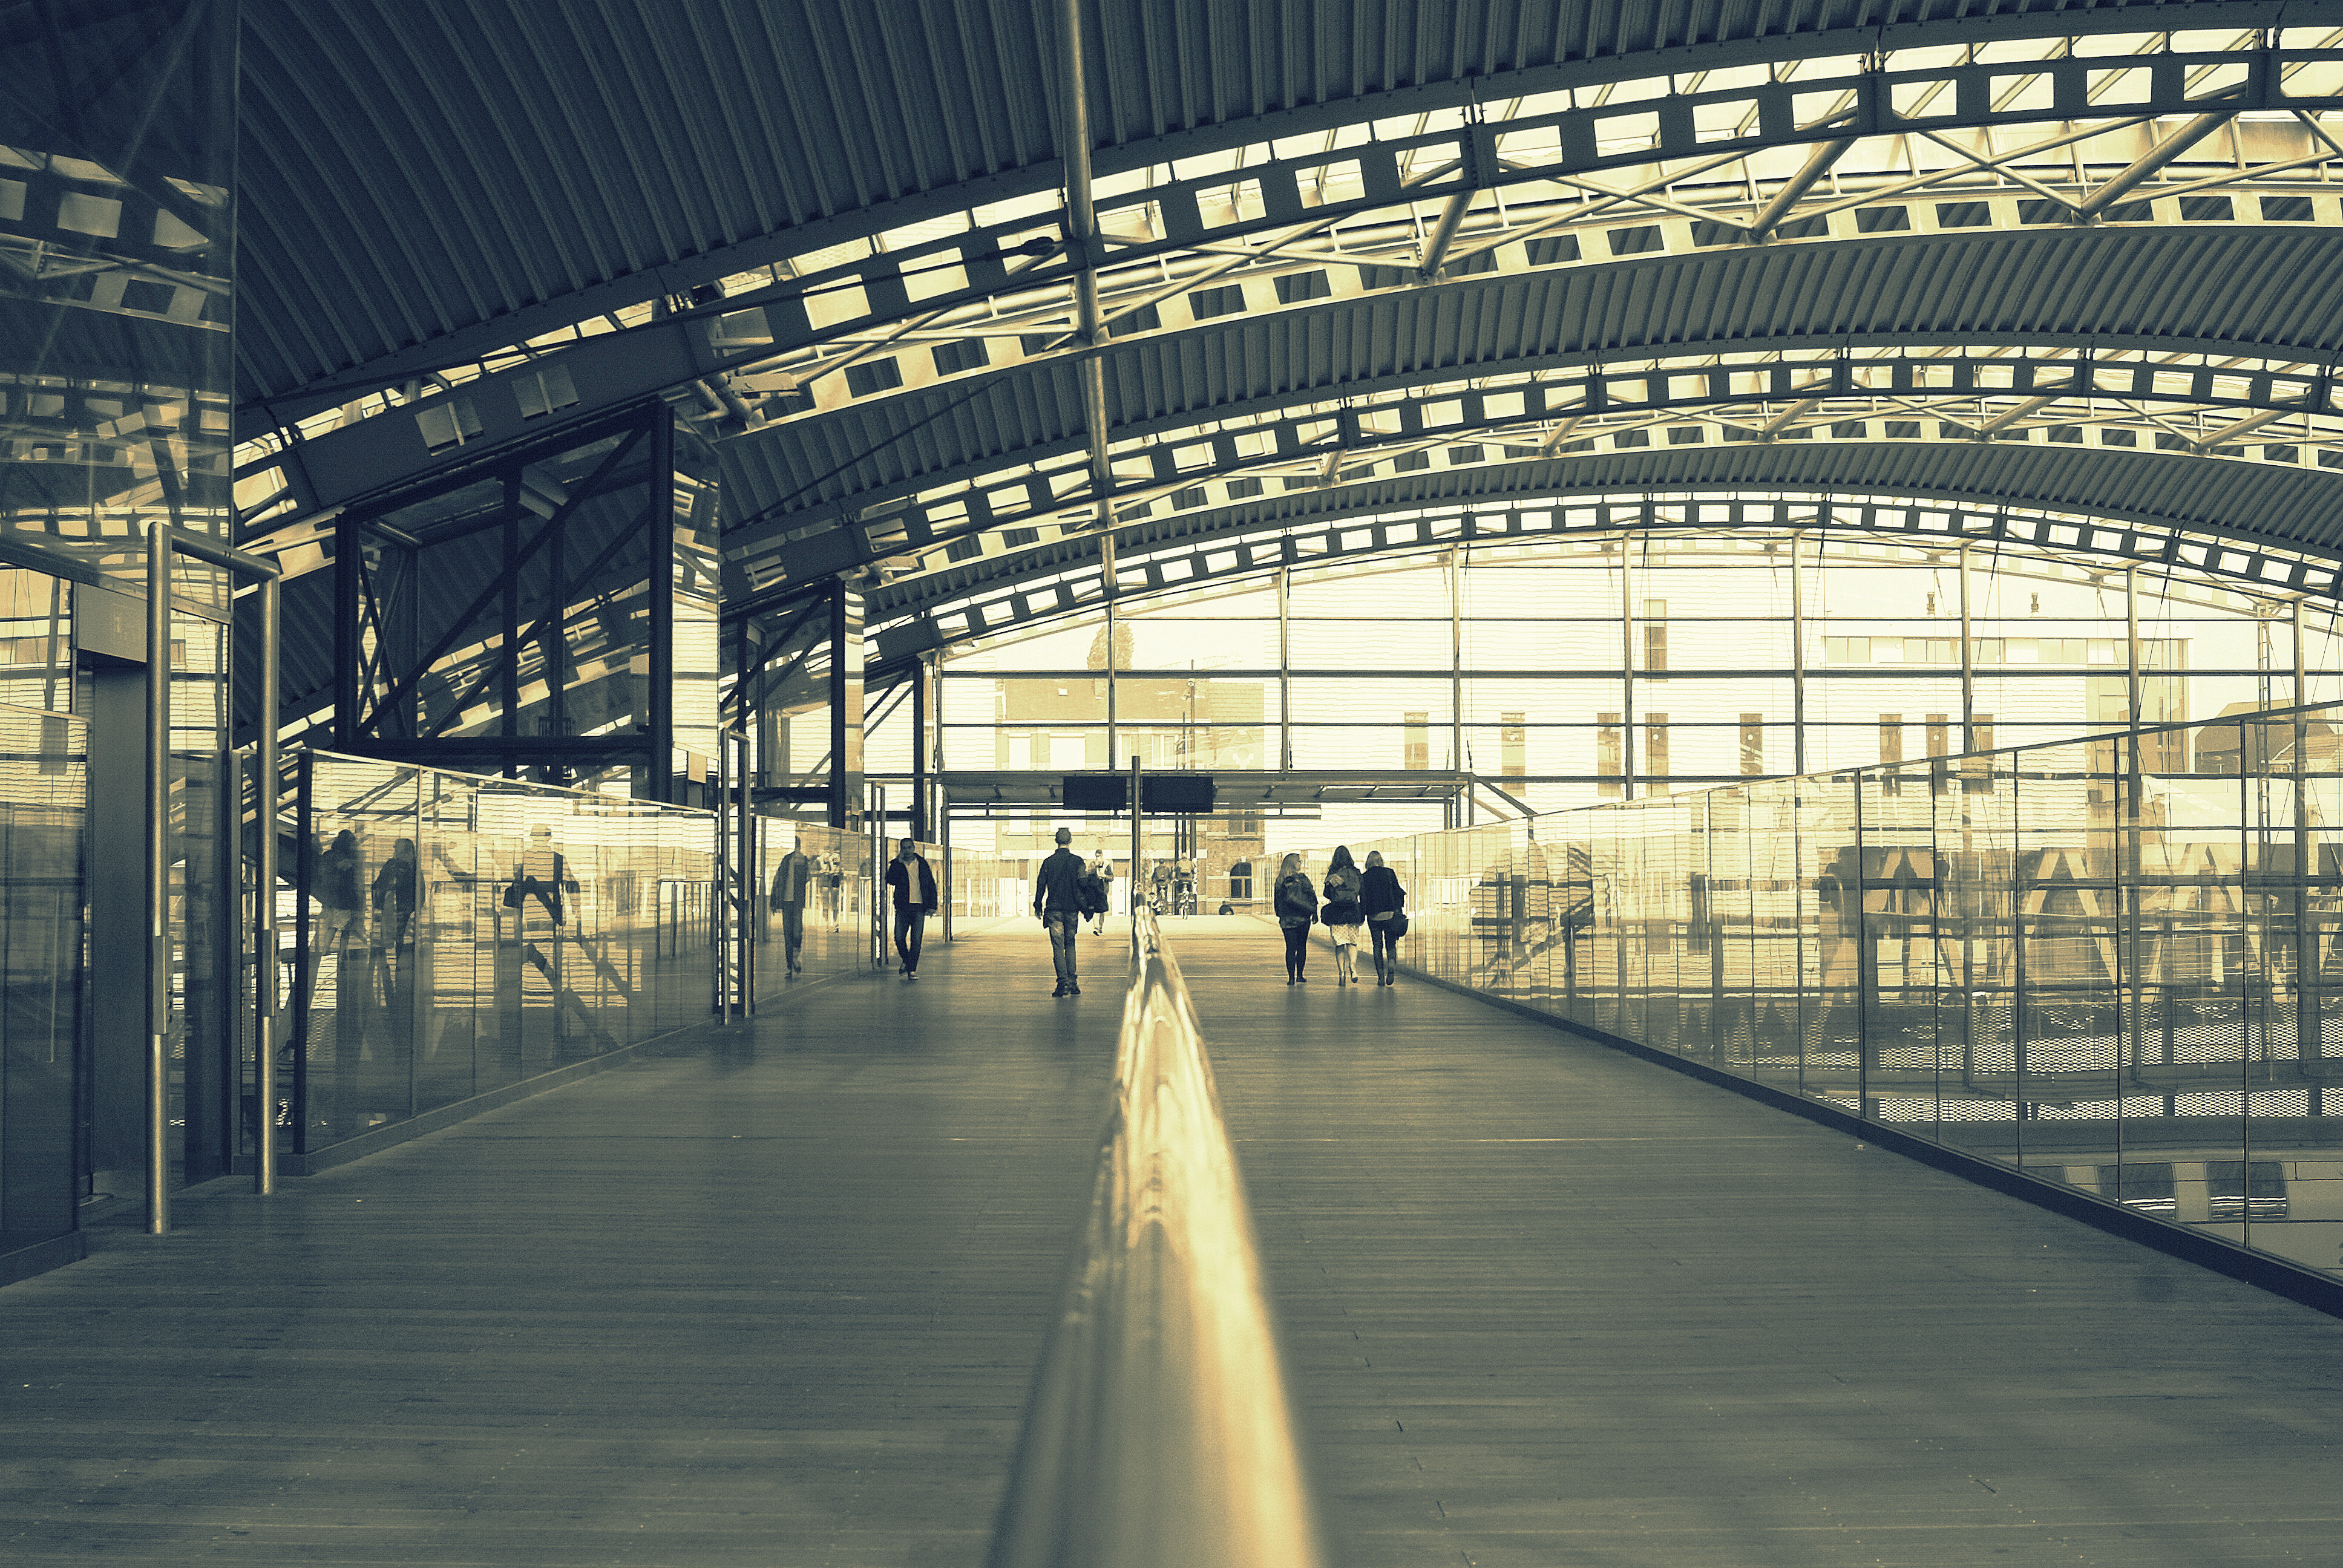
black and white, architecture, structure, people, building, city, travel, transport, station, train station, stadium, public transport, symmetry, shape, urban area, metropolitan area, sport venue